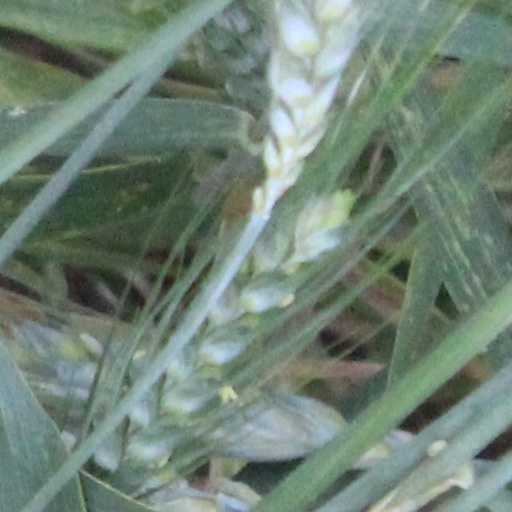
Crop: wheat